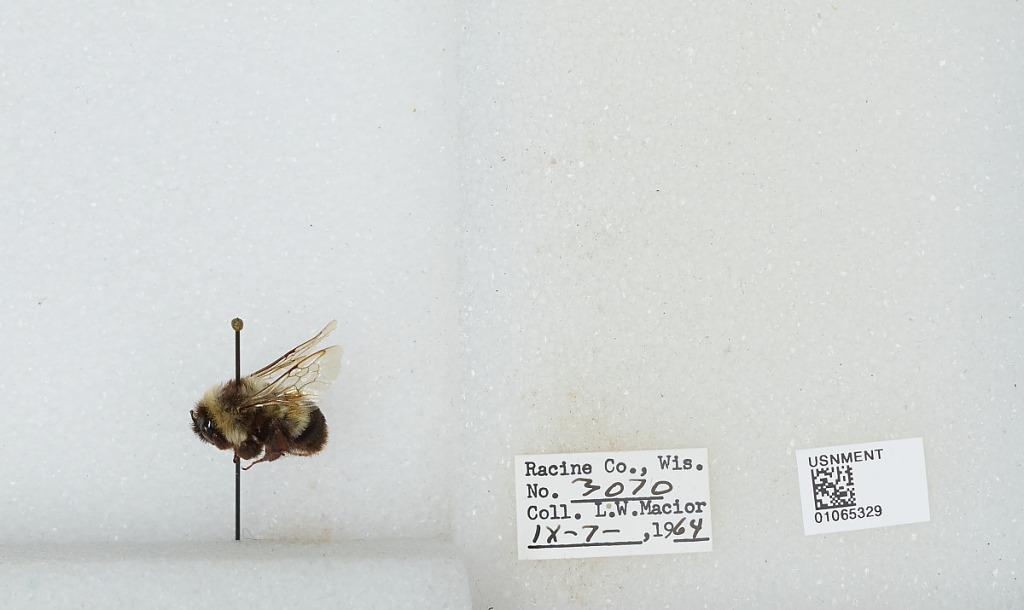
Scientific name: Bombus (Bombus) affinis Cresson
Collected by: L. Macior
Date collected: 1964-9-7
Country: United States
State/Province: Wisconsin
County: Racine
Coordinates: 42.78, -87.76